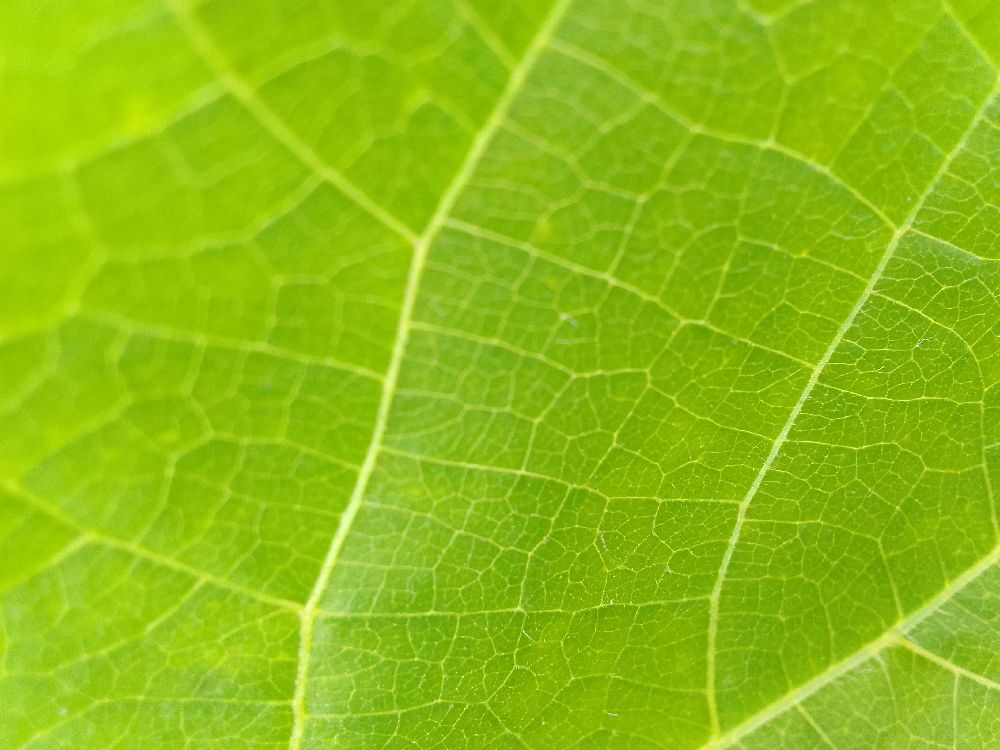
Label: healthy